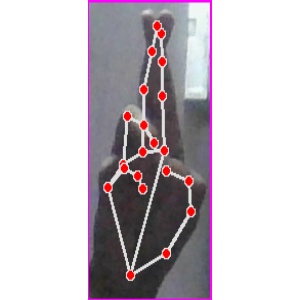
अक्षर: र